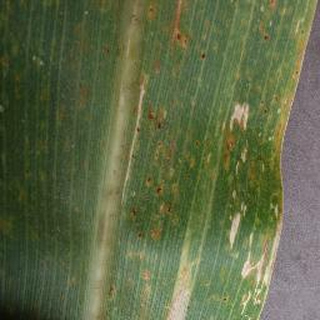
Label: corn_northern_leaf_blight